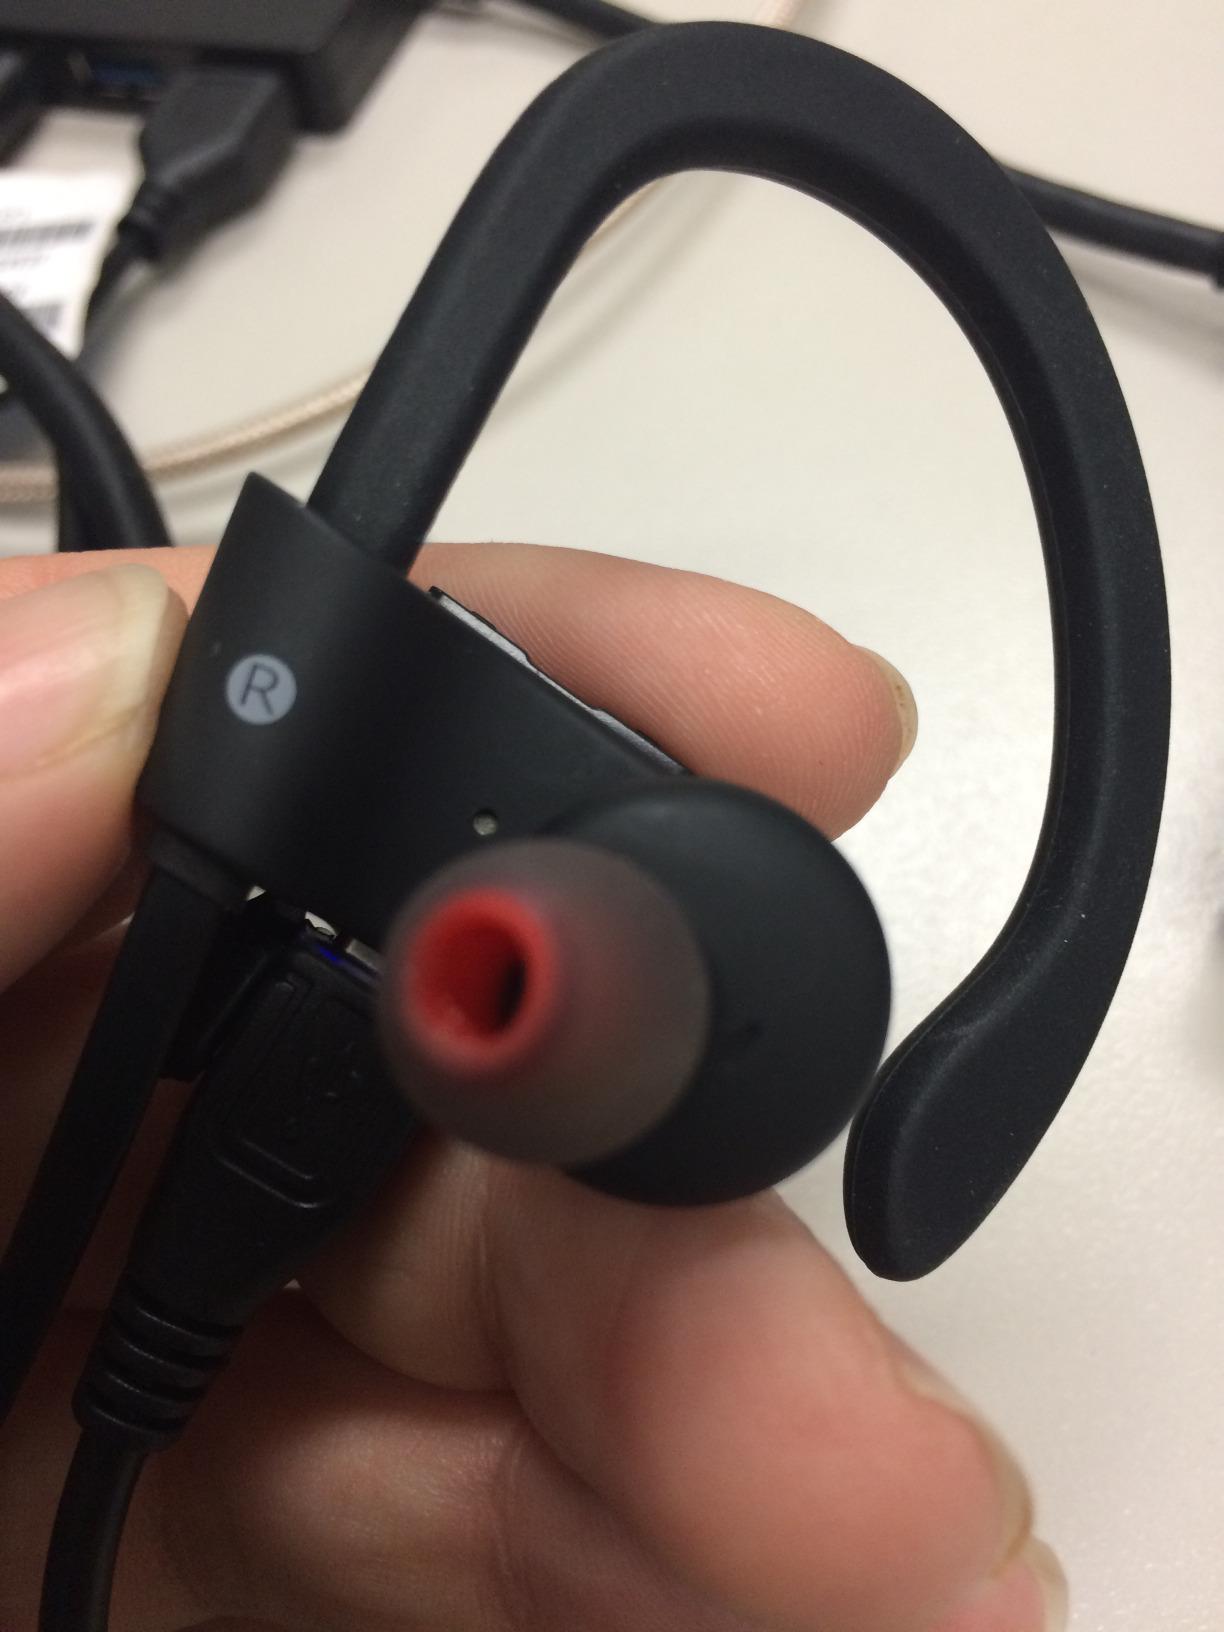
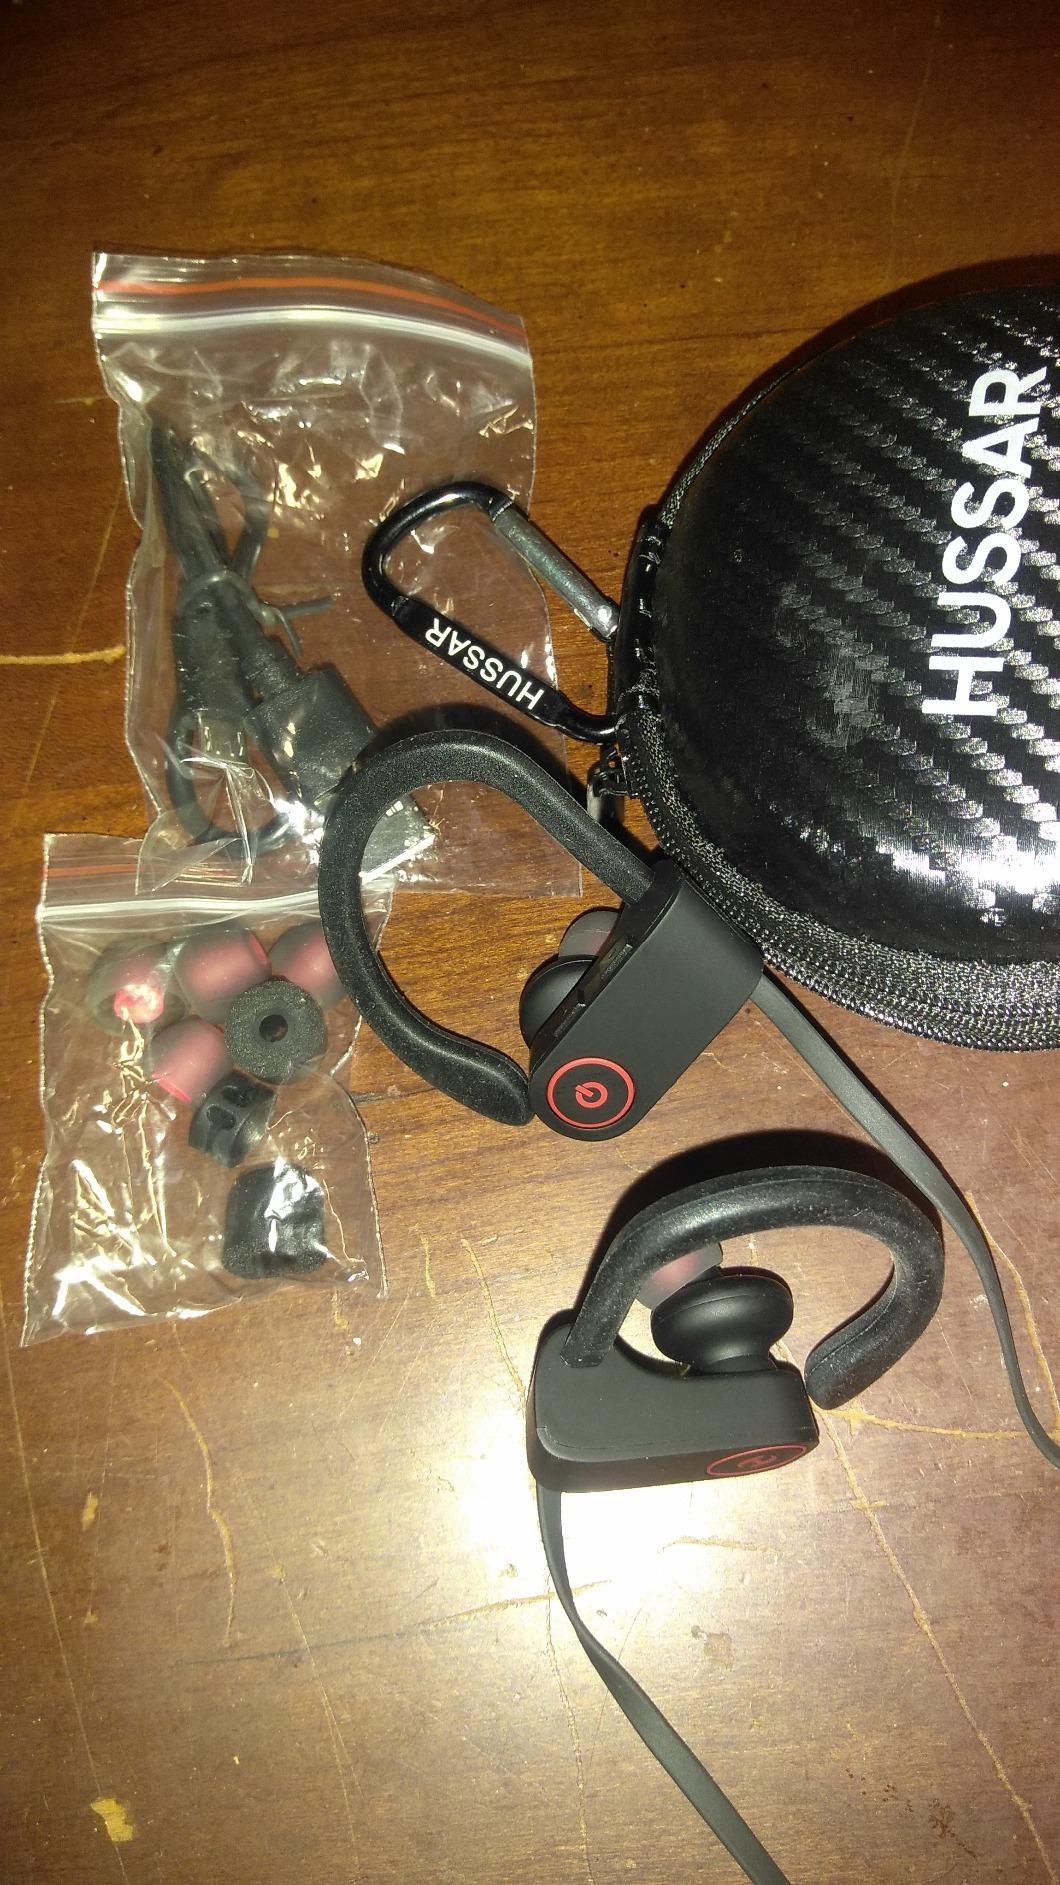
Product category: headphones
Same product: yes